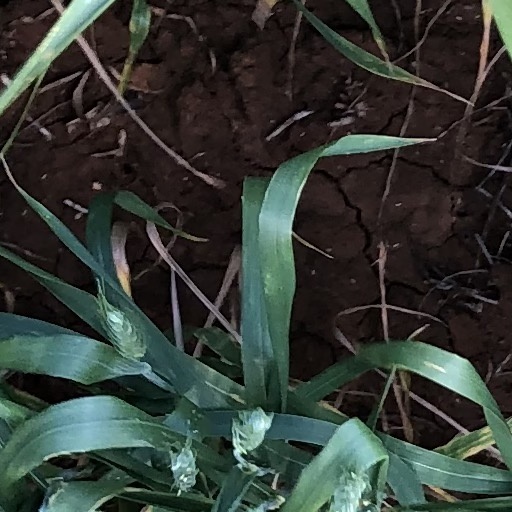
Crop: wheat